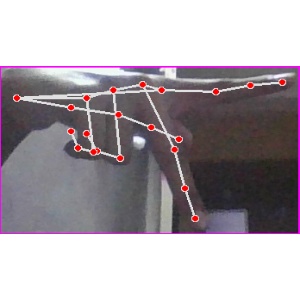
अक्षर: प